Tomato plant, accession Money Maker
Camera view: bottom (45 deg); turntable rotation: 180 degrees
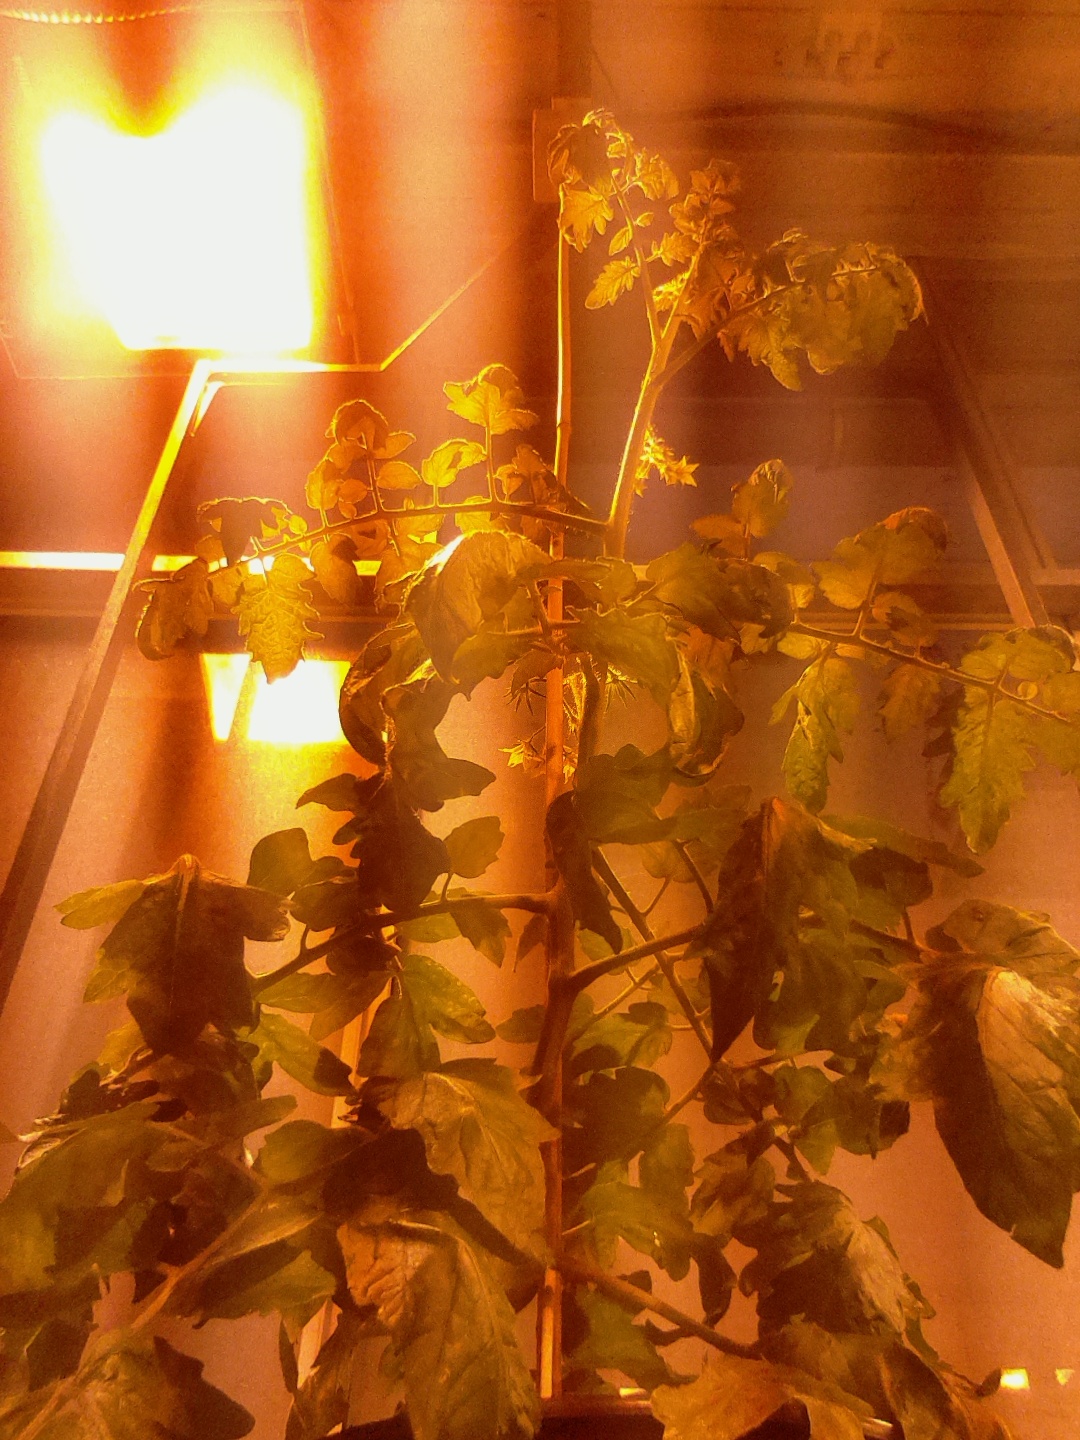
BBCH growth stage 68: Full flowering, 80%-90% of flowers open, more petals falling